Pater Noster cord

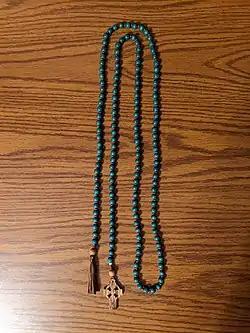
Pater Noster Cord containing 150 beads for the 150 Psalms in the Bible

The Pater Noster cord (also spelled Paternoster Cord and called Paternoster beads) is a set of Christian prayer beads used to recite the 150 Psalms, as well as the Lord's Prayer. As such, Paternoster cords traditionally consist of 150 beads that are prayed once or 50 beads that are prayed thrice. One end of the Paternoster cord has a Christian cross and the other end has a tassel.